Nian Li

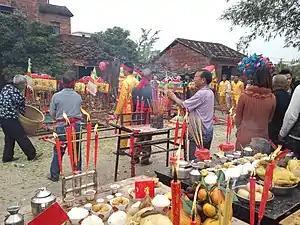
Nian Li festival

Nian Li (in mandarin, “Nin Lai" in Cantonese) is a unique traditional festival in the west of Guangdong Province, China. "Nian" means a year in Mandarin Chinese, while “Li” means a routine. The combination of these two words means a routine of a year. Thus, people celebrate Nian Li once a year.